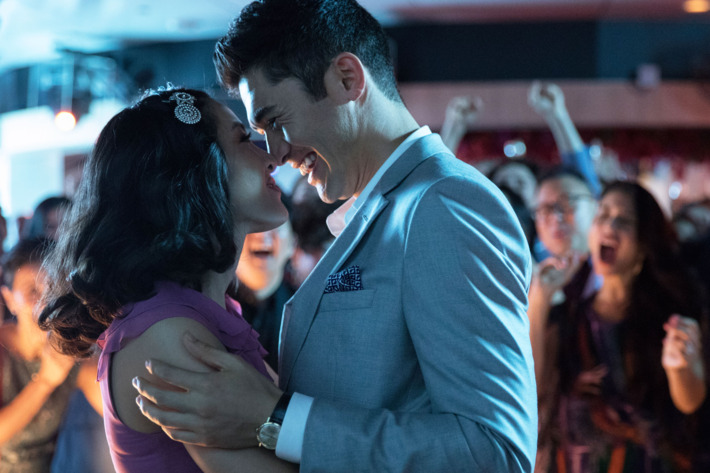
Gender: men